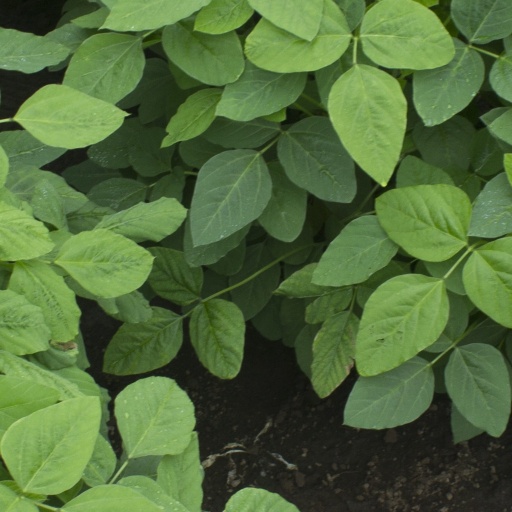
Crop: soybean